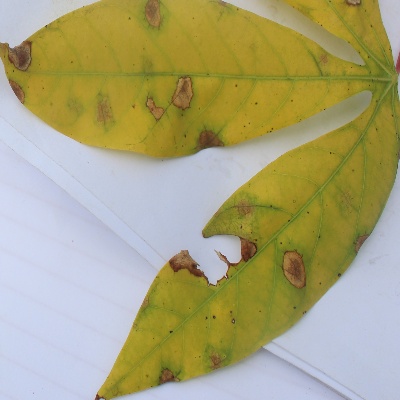
Crop: Cassava
Condition: brown spot